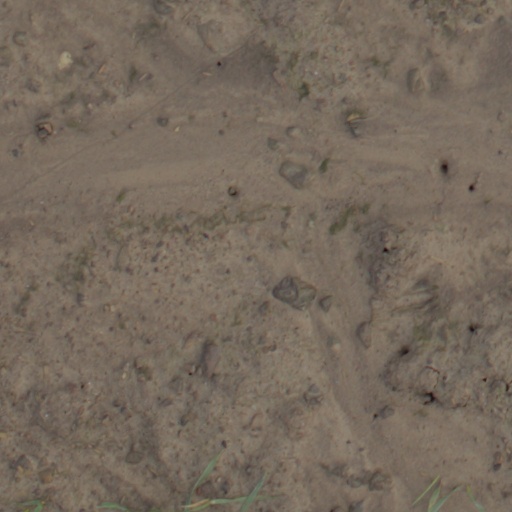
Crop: wheat